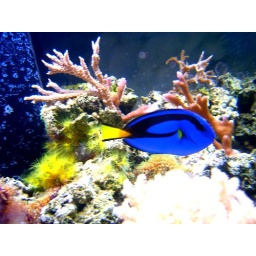
A blue fish in the Aquarium